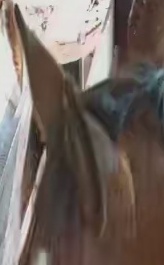
Face region: ears (position_of_ears)
Pain indicator: not_present